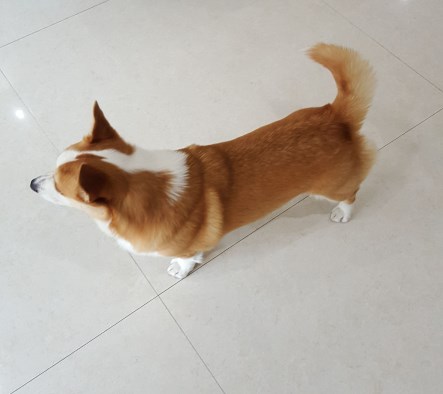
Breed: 2909-n000116-Cardigan